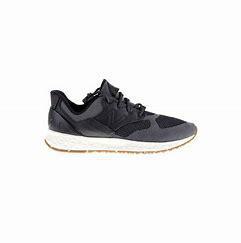
Brand: New
Model: Balance 100